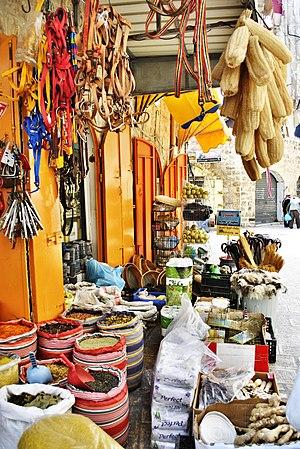
Jénine est une ville et capitale du gouvernorat de Jénine en Cisjordanie et un important marché agricole palestinien. Le nom de Jénine désigne également le district auquel la ville appartient dans son ensemble, et le camp de réfugiés de Jénine.